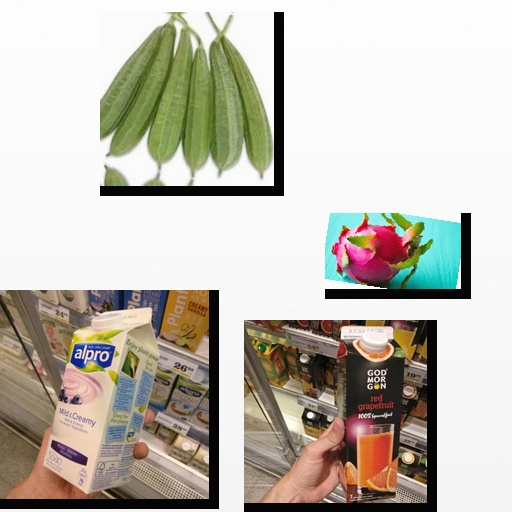
Food items: grapefruit_juice, dragon_fruit, blueberry_soyghurt, sponge_gourd